Scotland national football team manager

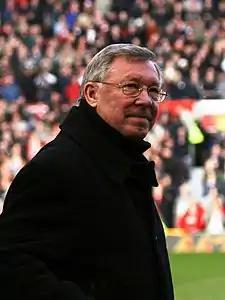
Alex Ferguson managed Scotland at the 1986 FIFA World Cup

Jock Stein, who was working as manager of Leeds United, was recruited by the SFA to manage the Scotland team for a second time. Two defeats to Belgium meant that Scotland failed to qualify for the 1980 European Championship. This was followed by losses to Northern Ireland and England in the 1980 British Home Championship, which led to some criticism in the media. Scotland qualified for the 1982 World Cup in Spain, but exited on goal difference after they drew 2–2 with the Soviet Union in a must-win game. Scotland then failed to qualify for the 1984 European Championship, which led to criticism of Stein leading into the next competition, the 1986 World Cup. As a consequence, Stein was facing significant pressure to ensure qualification for the tournament in Mexico.